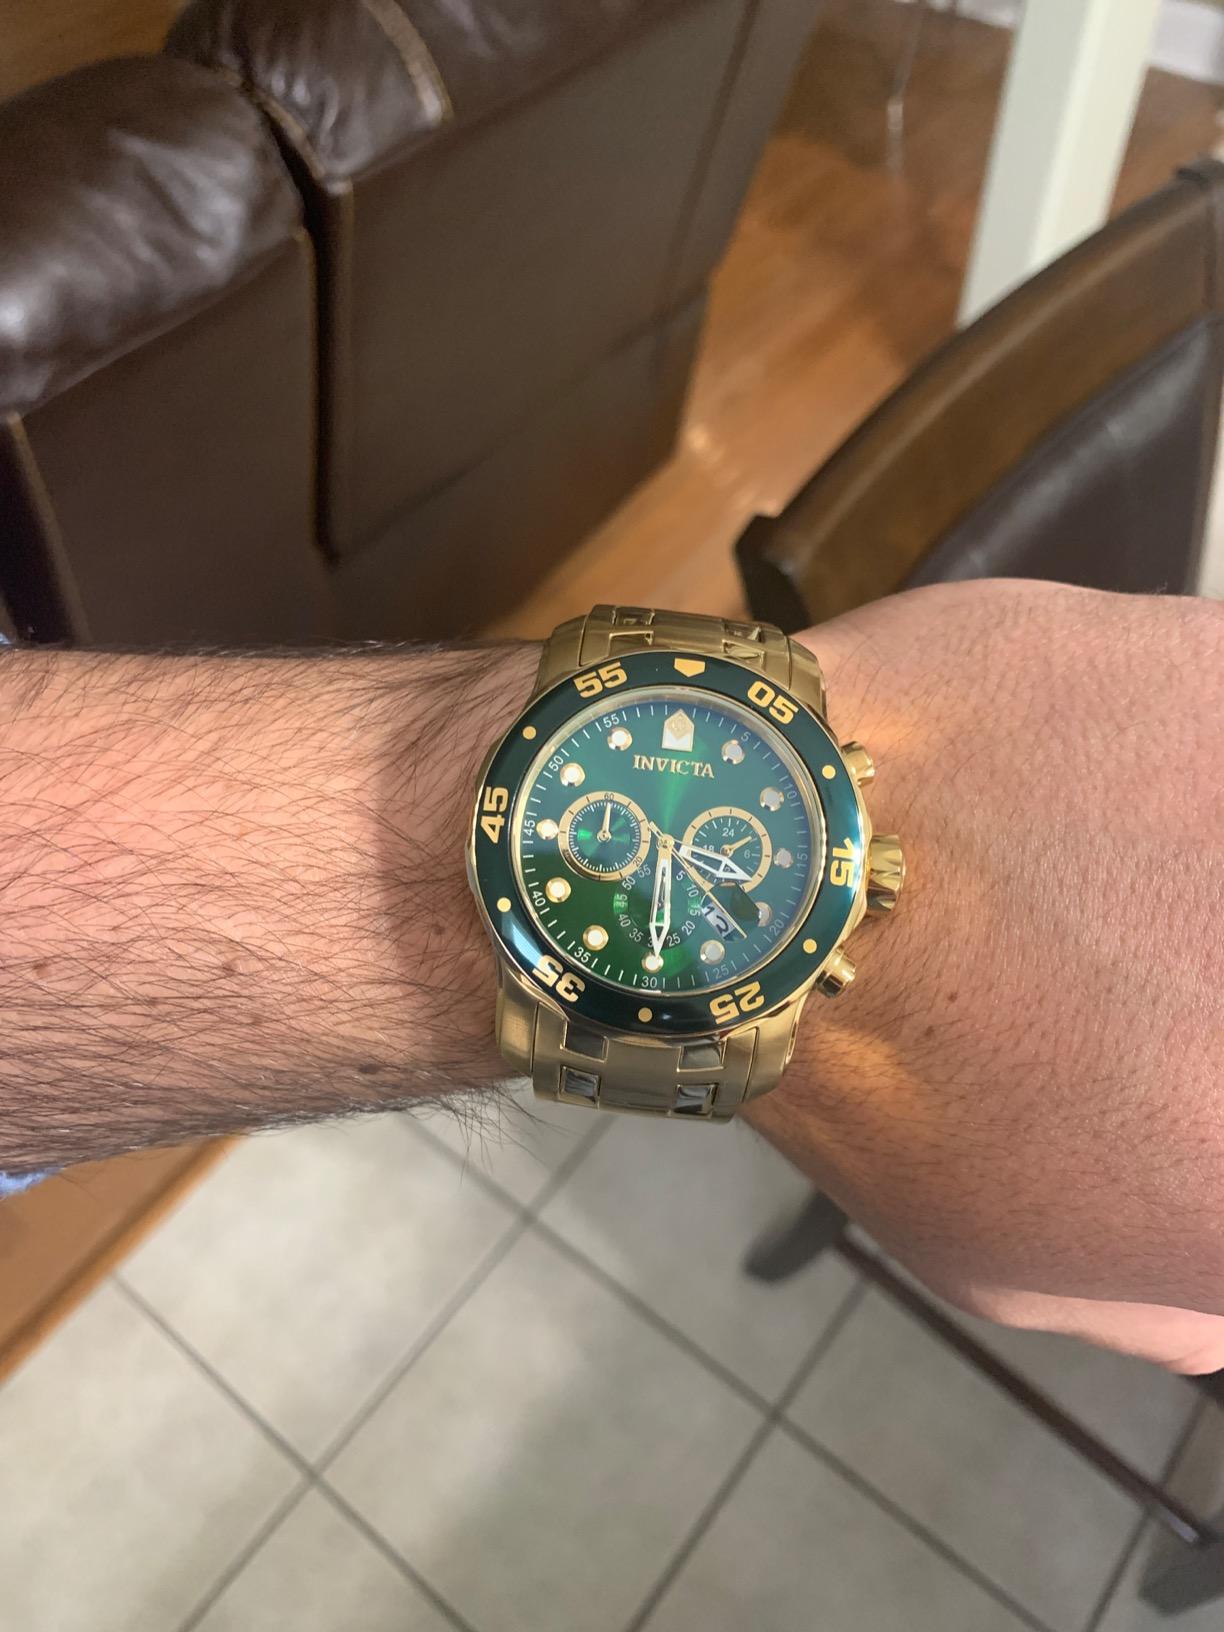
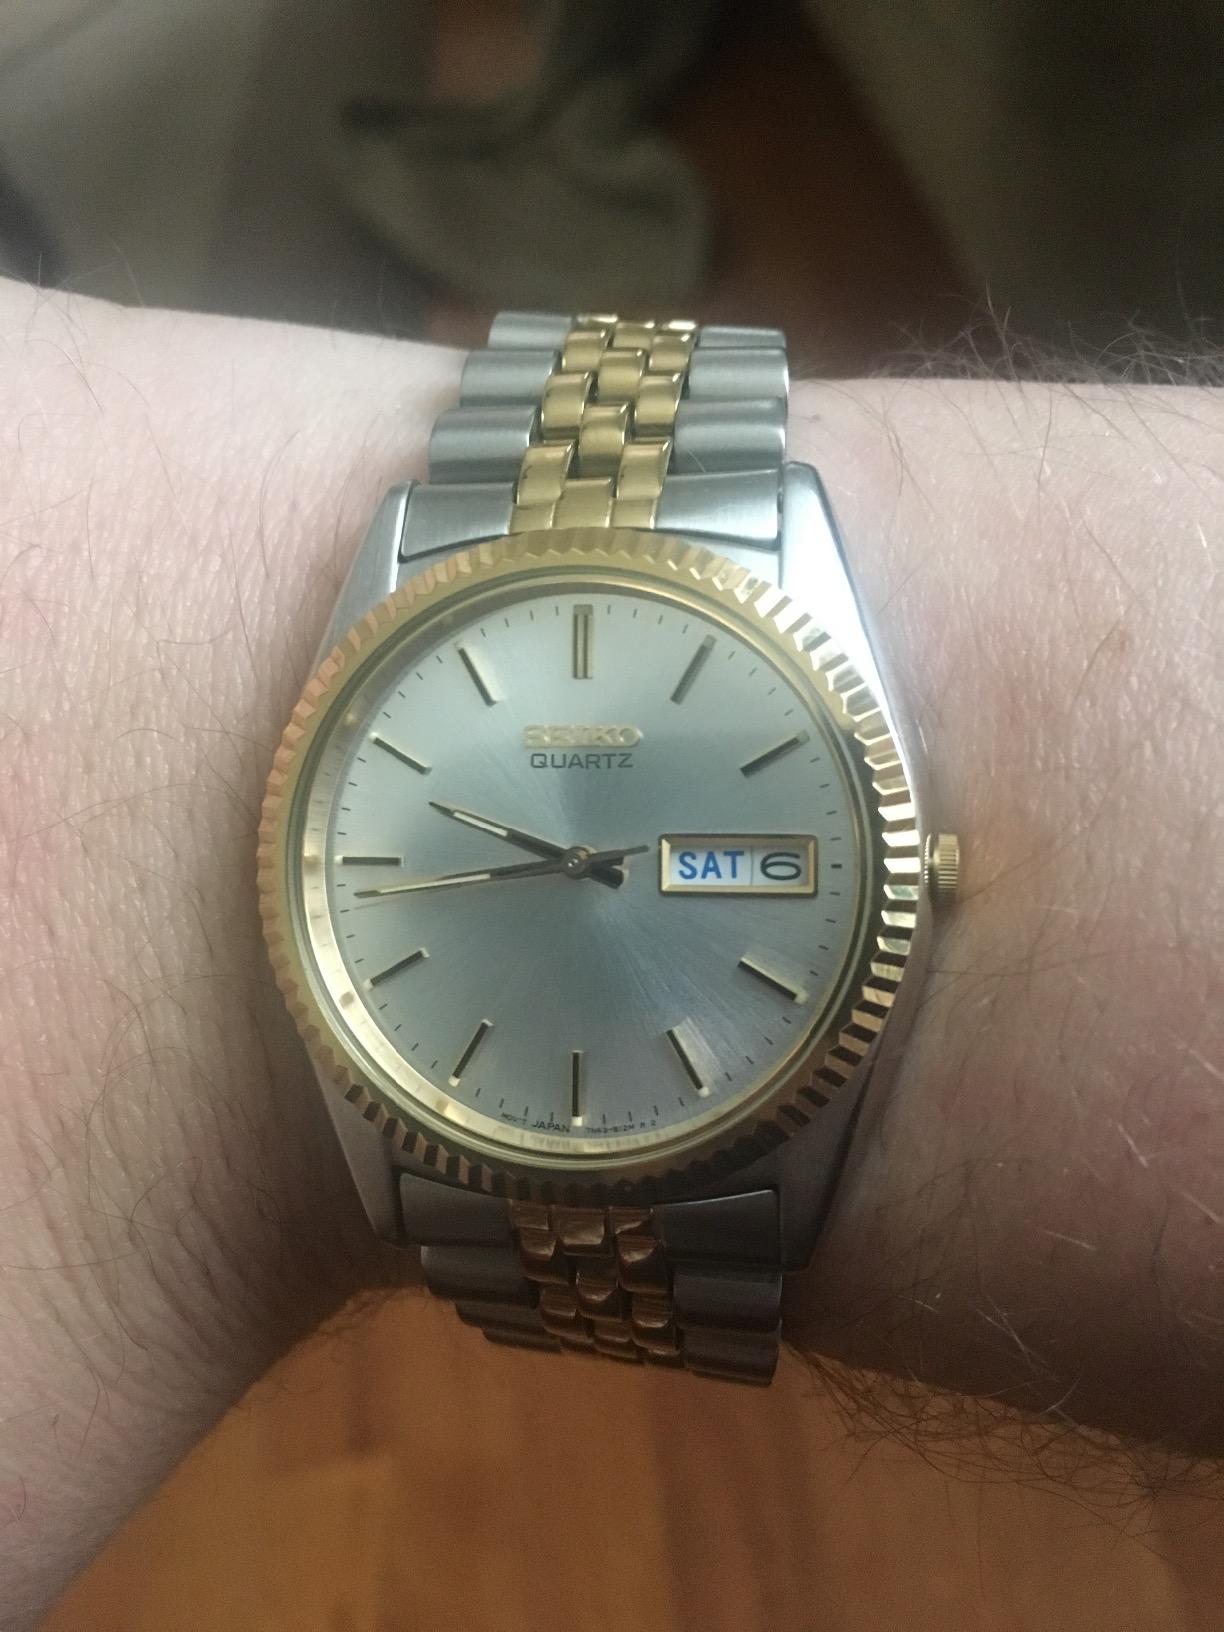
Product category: accessories_watch
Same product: no